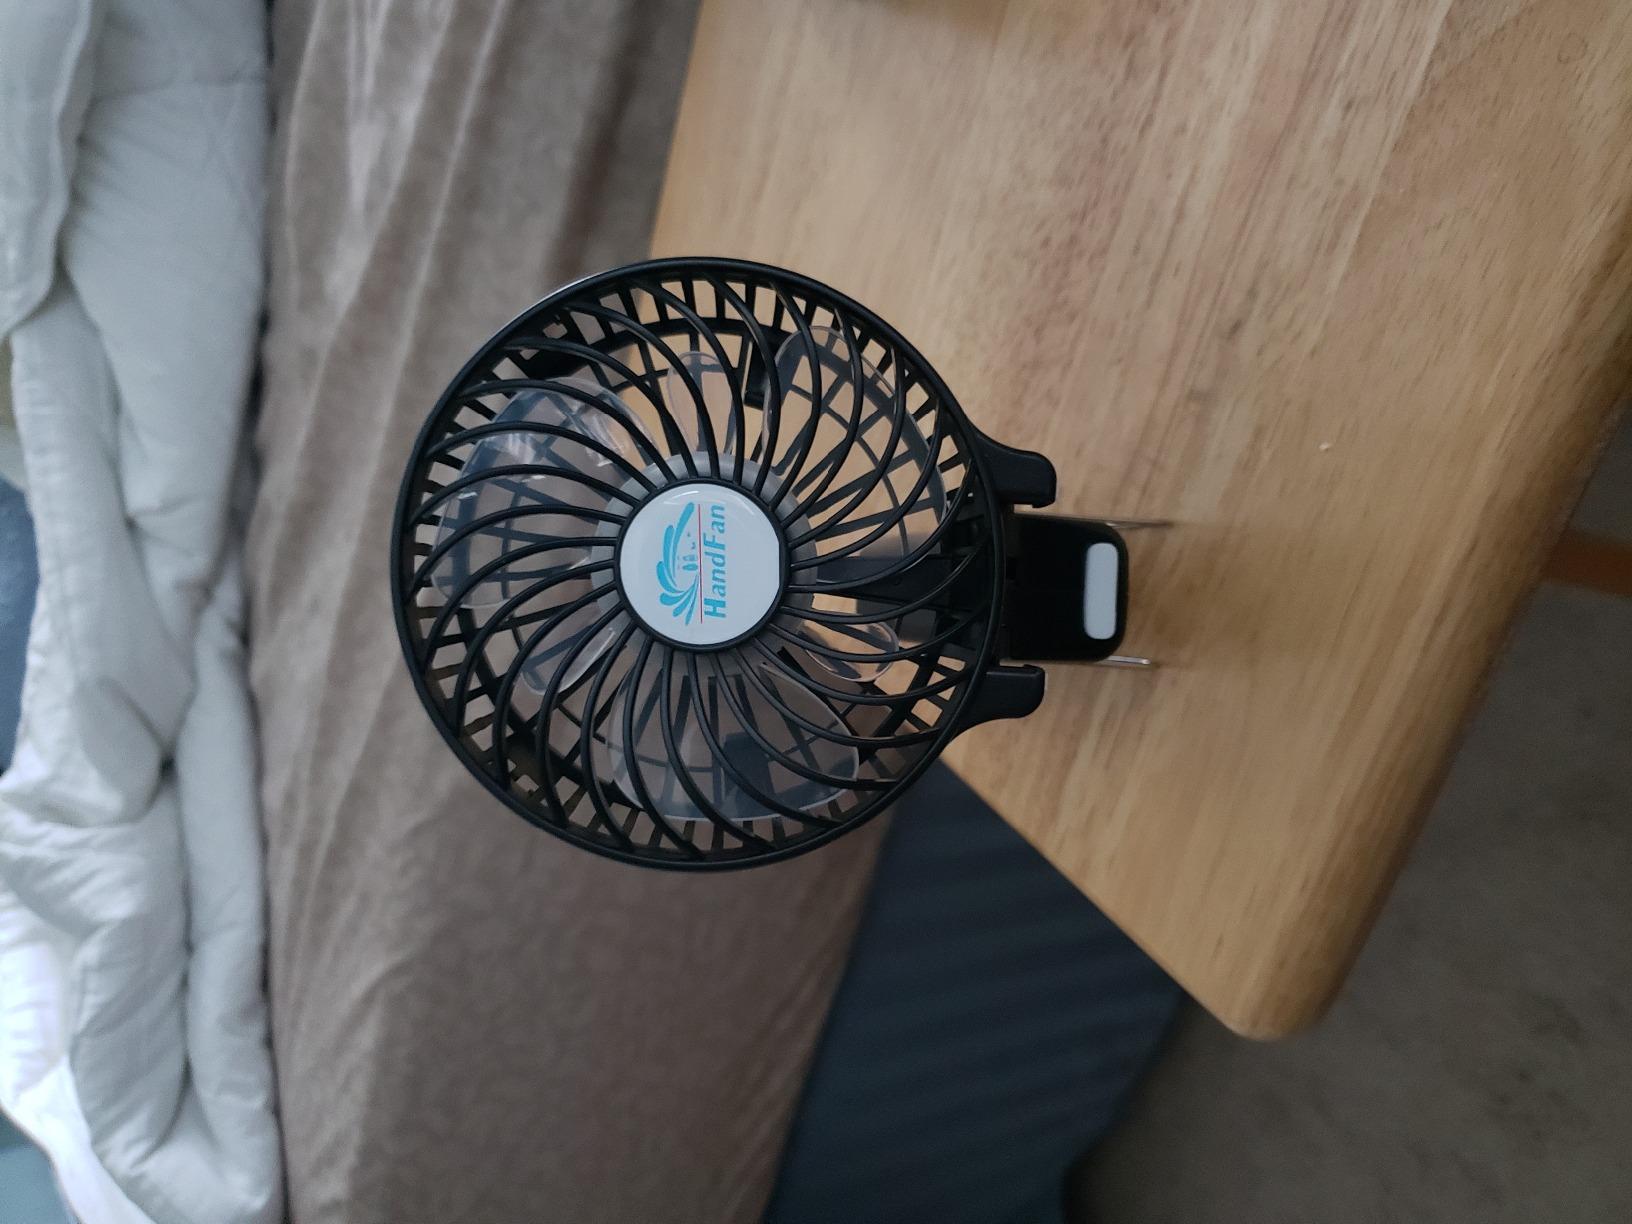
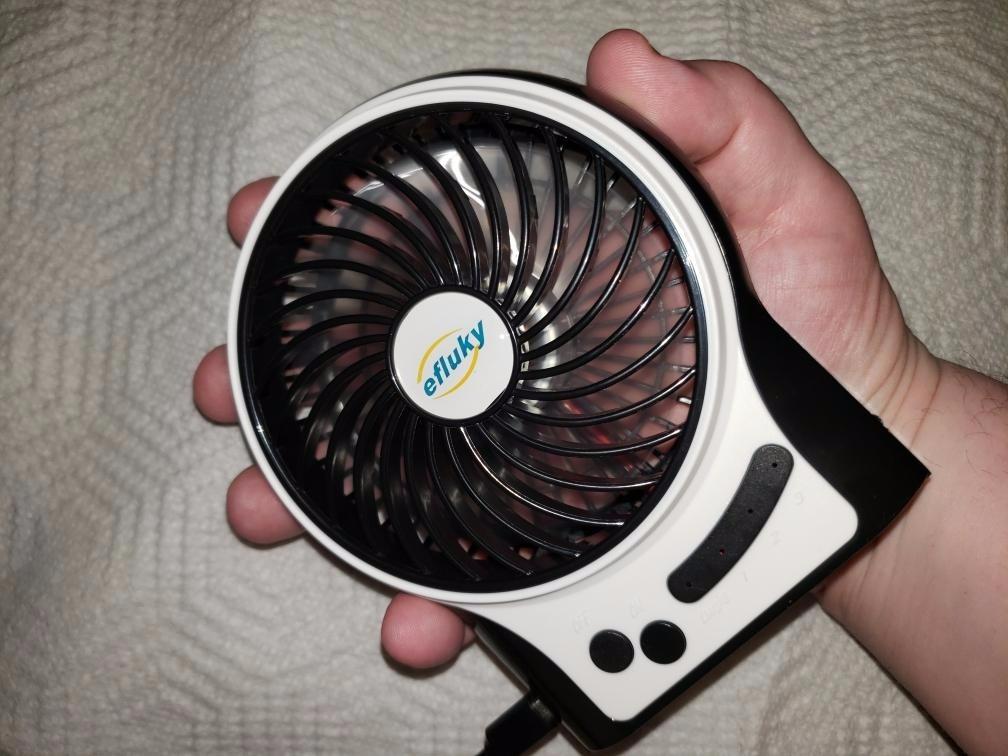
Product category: fan
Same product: no